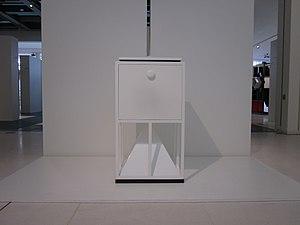
Pieter De Bruyne est un artiste, designer et architecte intérieur belge né en 1931 à Alost et décédé en 1987.